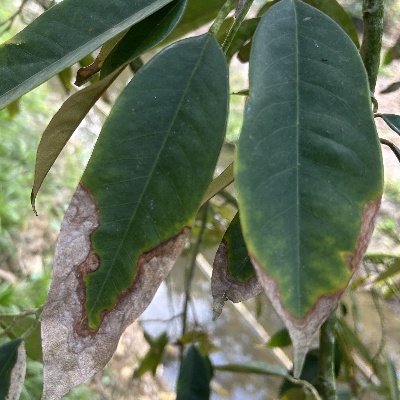
Label: Leaf_Colletotrichum